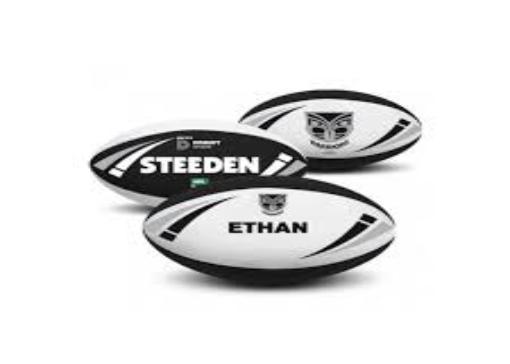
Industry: Sports